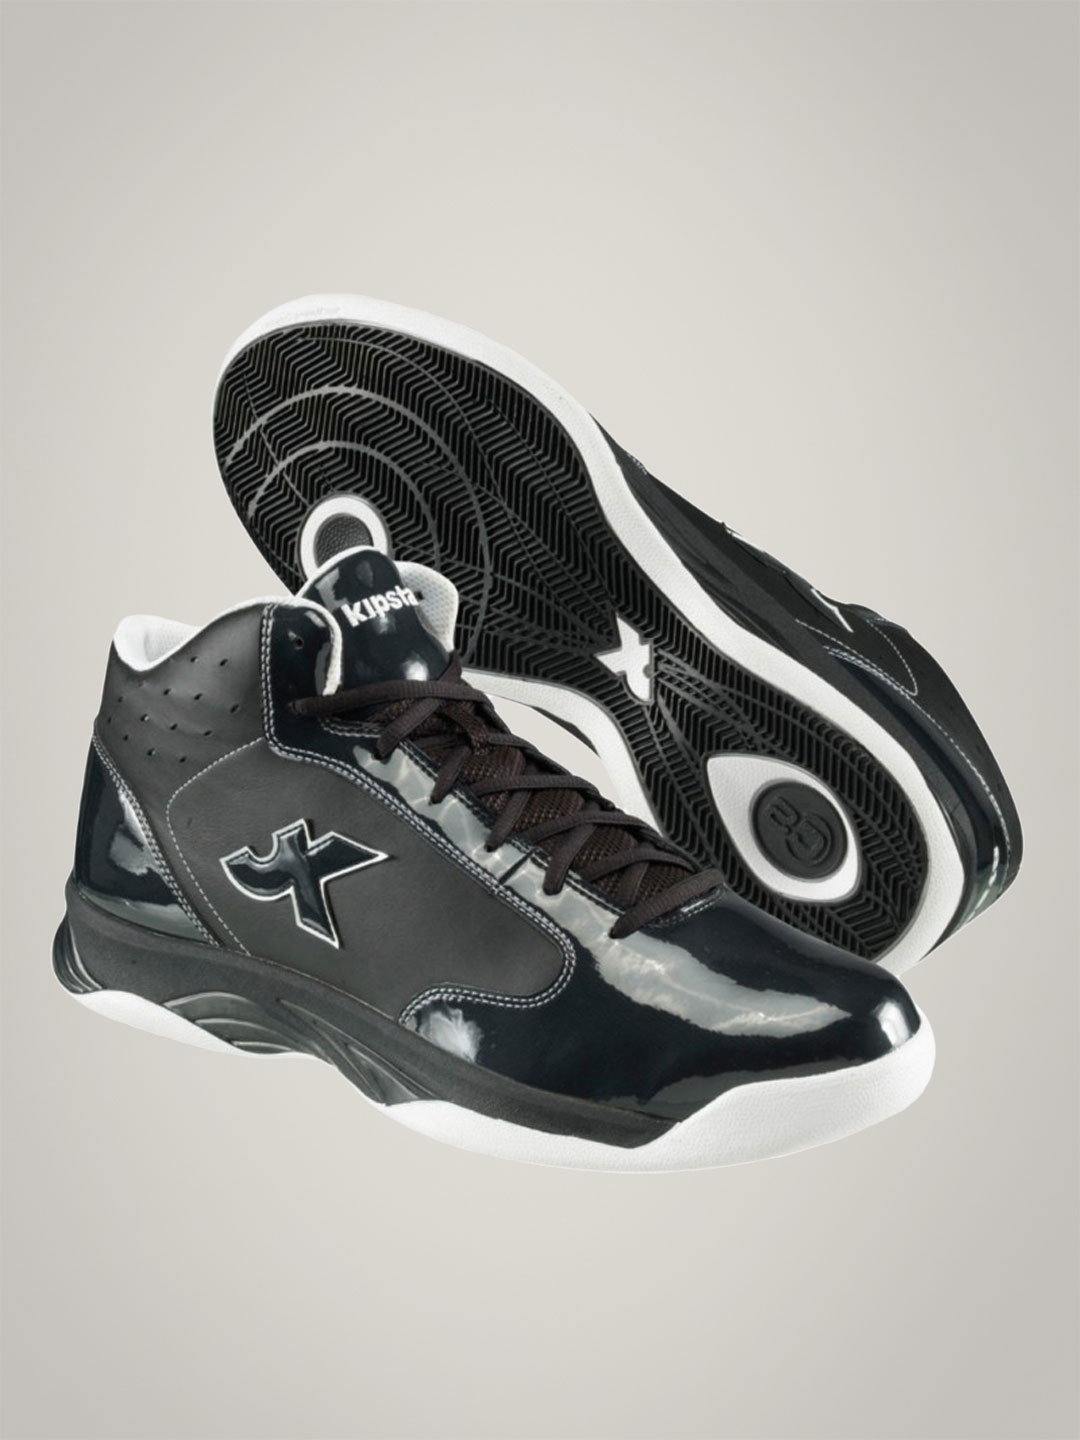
Kipsta Match Up V2 Black White
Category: Footwear / Shoes / Sports Shoes
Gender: Men
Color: White
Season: Summer 2011
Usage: Sports